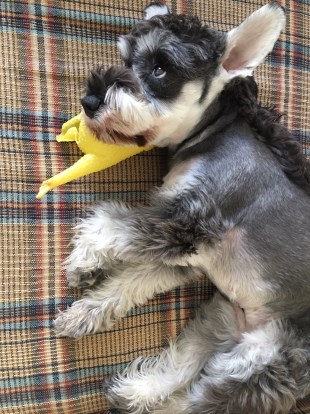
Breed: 2342-n000102-miniature_schnauzer